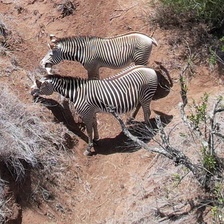
Pose orientation: left